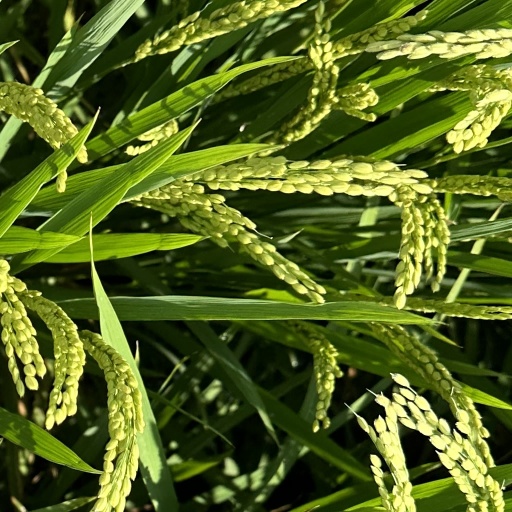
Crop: rice